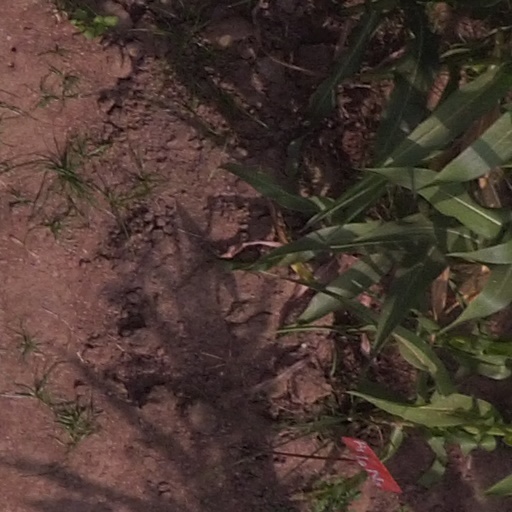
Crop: maize; corn